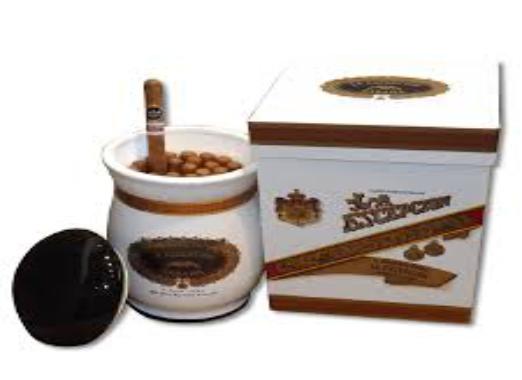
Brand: la escepicon
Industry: Necessities